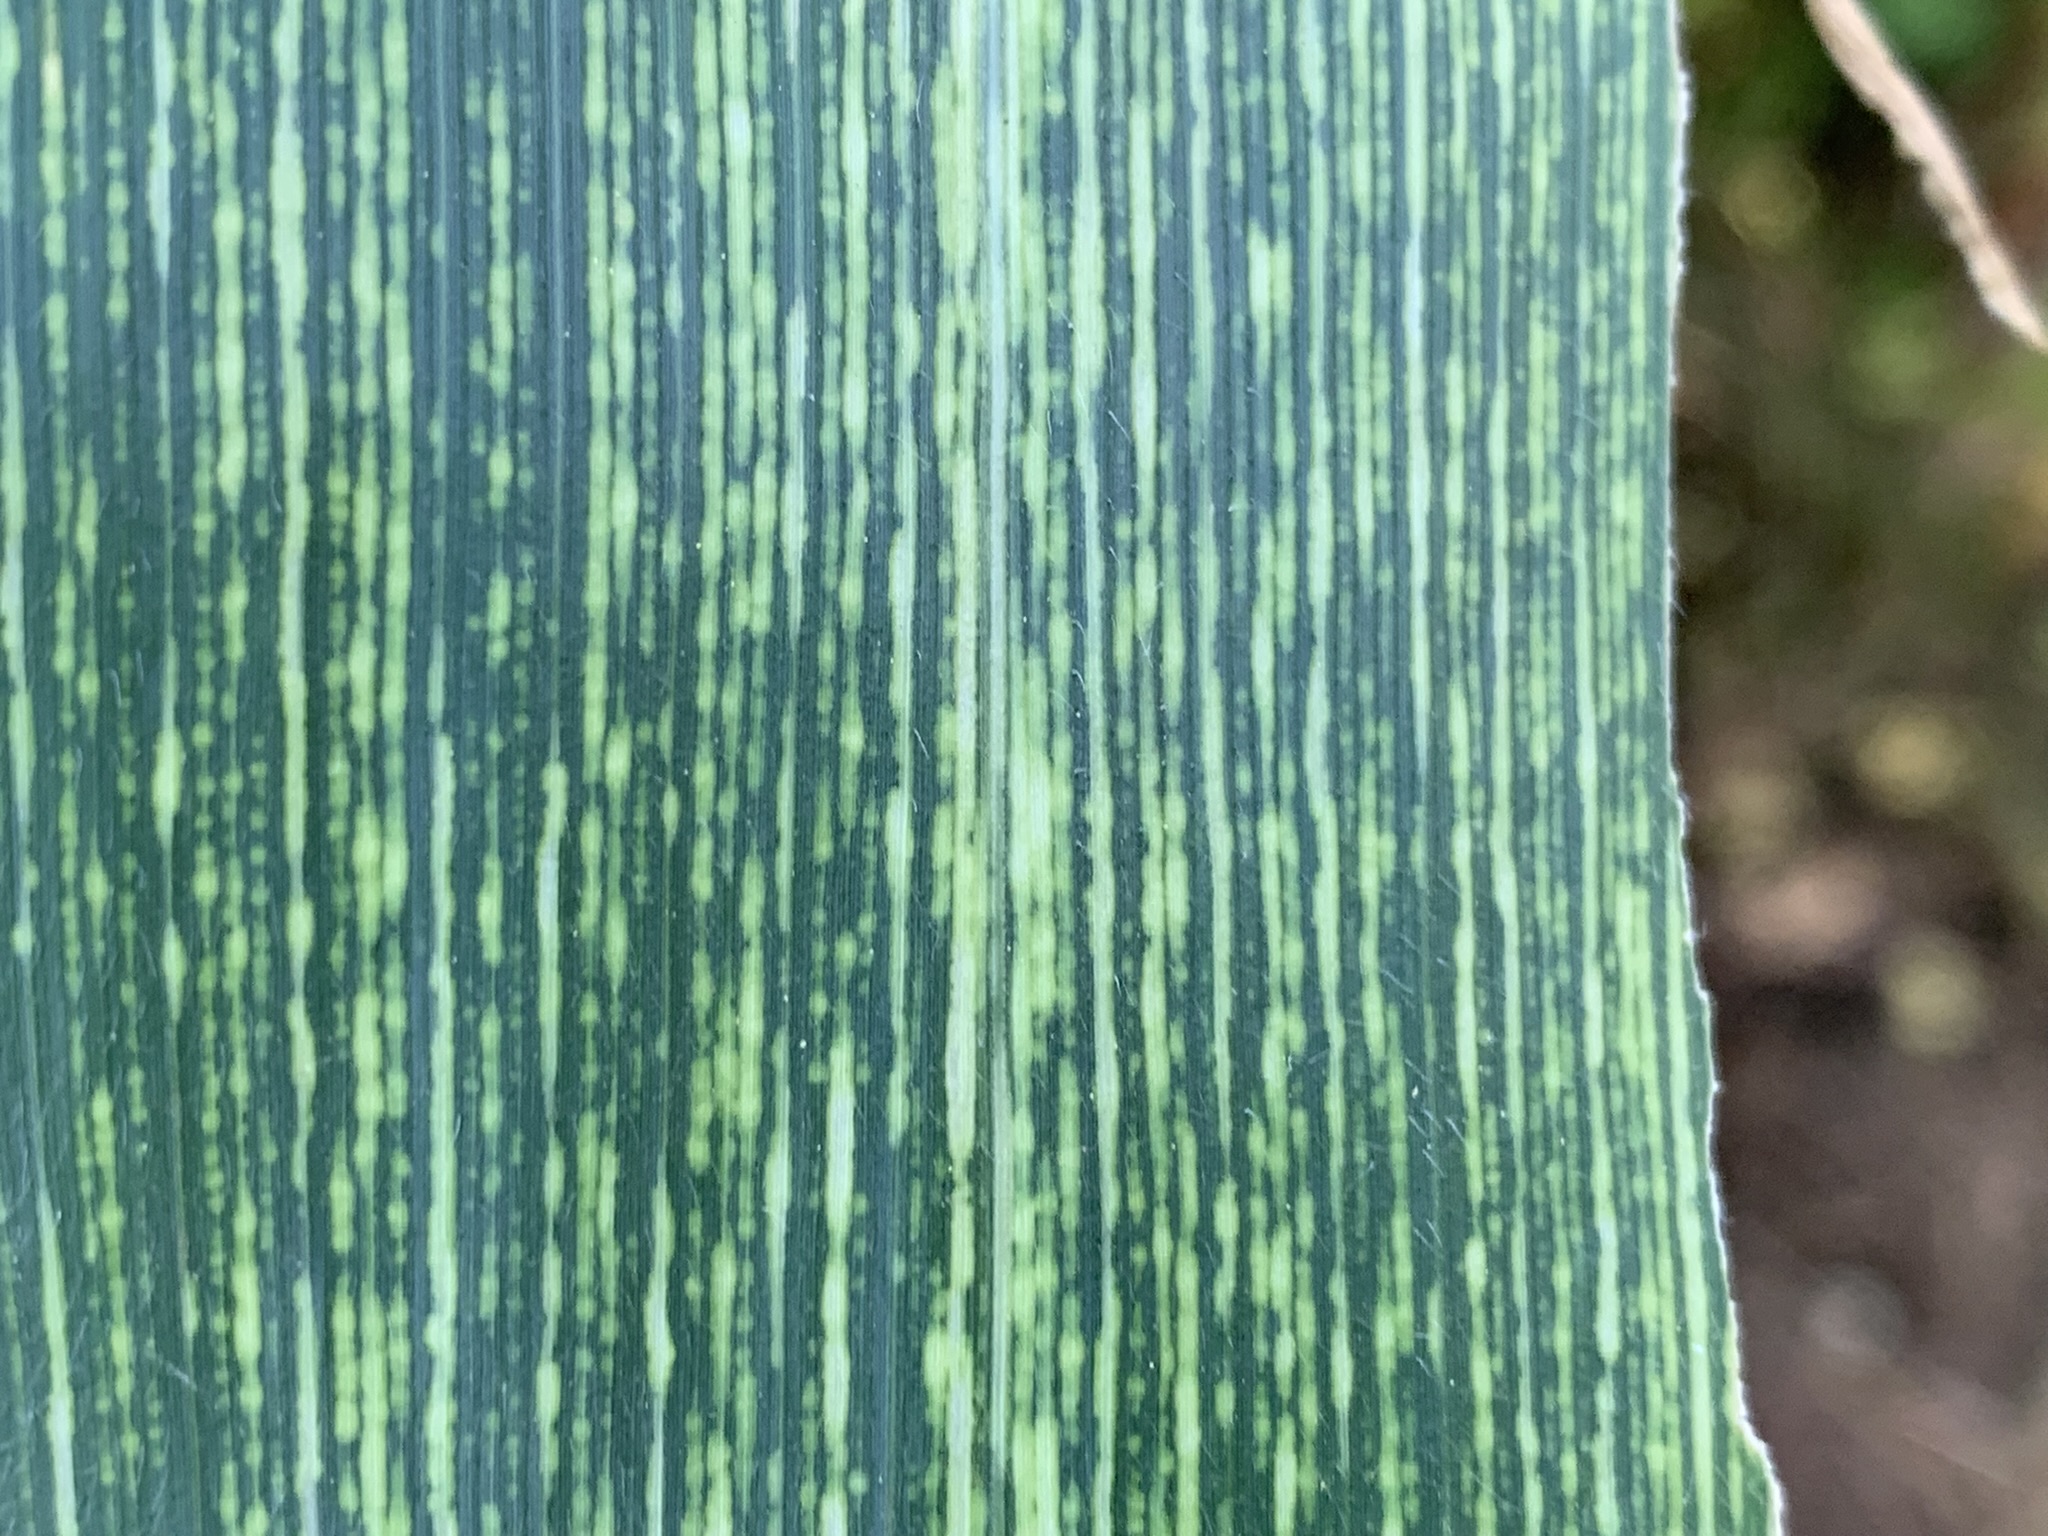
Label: MSV